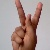
The image shows a hand gesture representing the letter 'K' in Indian Sign Language.